2013 Boston Marathon

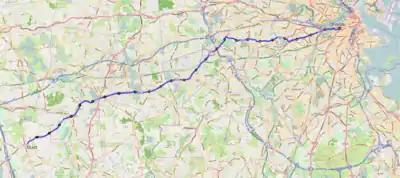
Course map

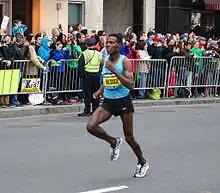
Lelisa Desisa during the race

The first hill is a steep climb, the second about , the third a steep before the runners start the infamous 'Heartbreak Hill' at just after mile 20. At half a mile long and with a 3.3% percent incline, it is not especially difficult, but due to the hill being into the race, it is still feared as the runners' legs are usually tired at this point. The course is mostly downhill to the end, and passes through Boston College before entering Cleveland Circle then Kenmore Square where there are many spectators. The final mile has a slight incline, before it flattens off to finish on Boylston Street.